Dharmanagar

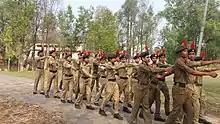
College Student practise NCC drill at Dharmanagar govt. Degree college

There are eight higher secondary schools in Dharmanagar. Padmapur HS School, Bir Bikram Institution, DMR Girls Higher Secondary School, DNV, Chandrapur, Nayapara, Rajbari, Golden Valley H.S (+2 Stage) School, Holy Cross, North Point School, and Siksha Bhavan Montessori School, last four are fully taught in English language. There's also a degree college which is called Government Degree College, Dharmanagar. It has been graded by NAAC and is the highest ranked degree college in Tripura. Siksha Bhavan Montessori School is the Education Partner of TATA Interactive Systems and North Point School is the Education partner of MEXUS Education Pvt. Ltd. for providing Digital classes for the students. The school using the Digital Class System 'Class Edge' brand from the TATA Interactive Systems.